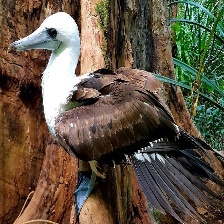
Species: ABBOTTS BOOBY
Scientific name: PAPASULA ABBOTTI